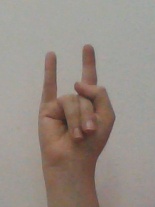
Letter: la